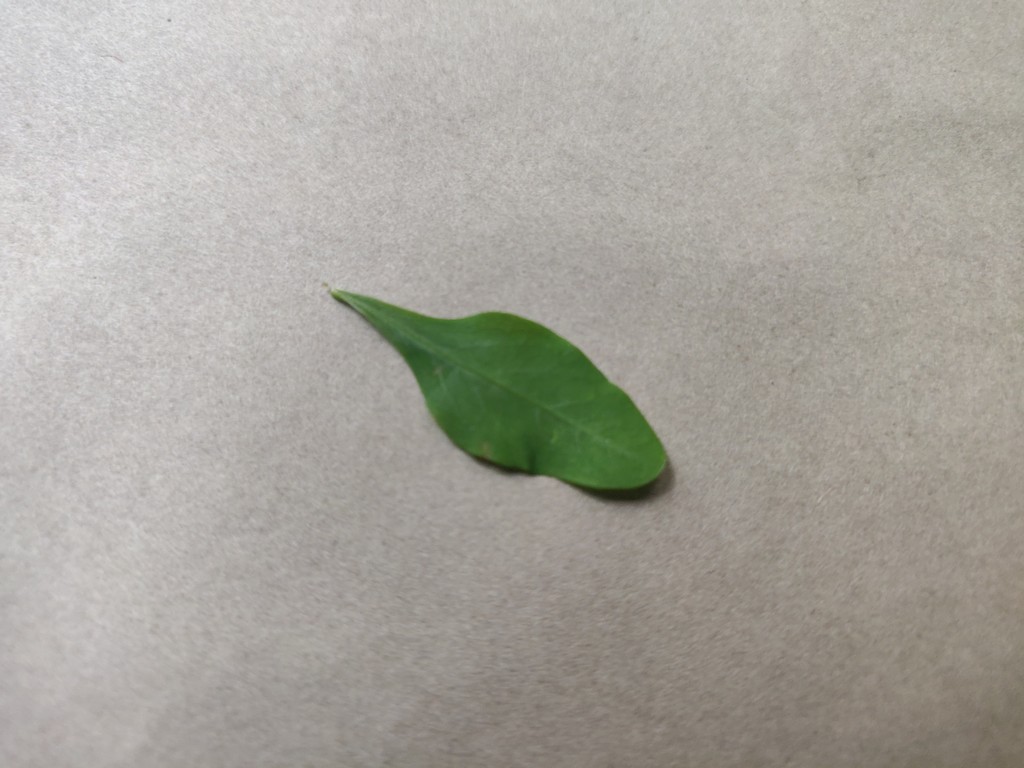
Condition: Healthy
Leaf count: single
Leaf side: front